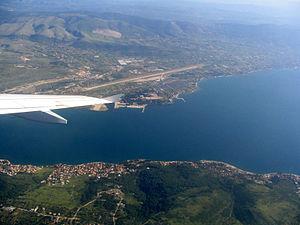
L'aéroport de Split, également appelé Split Kaštela ou Split Resnik est un aéroport desservant la ville de Split et sa région.